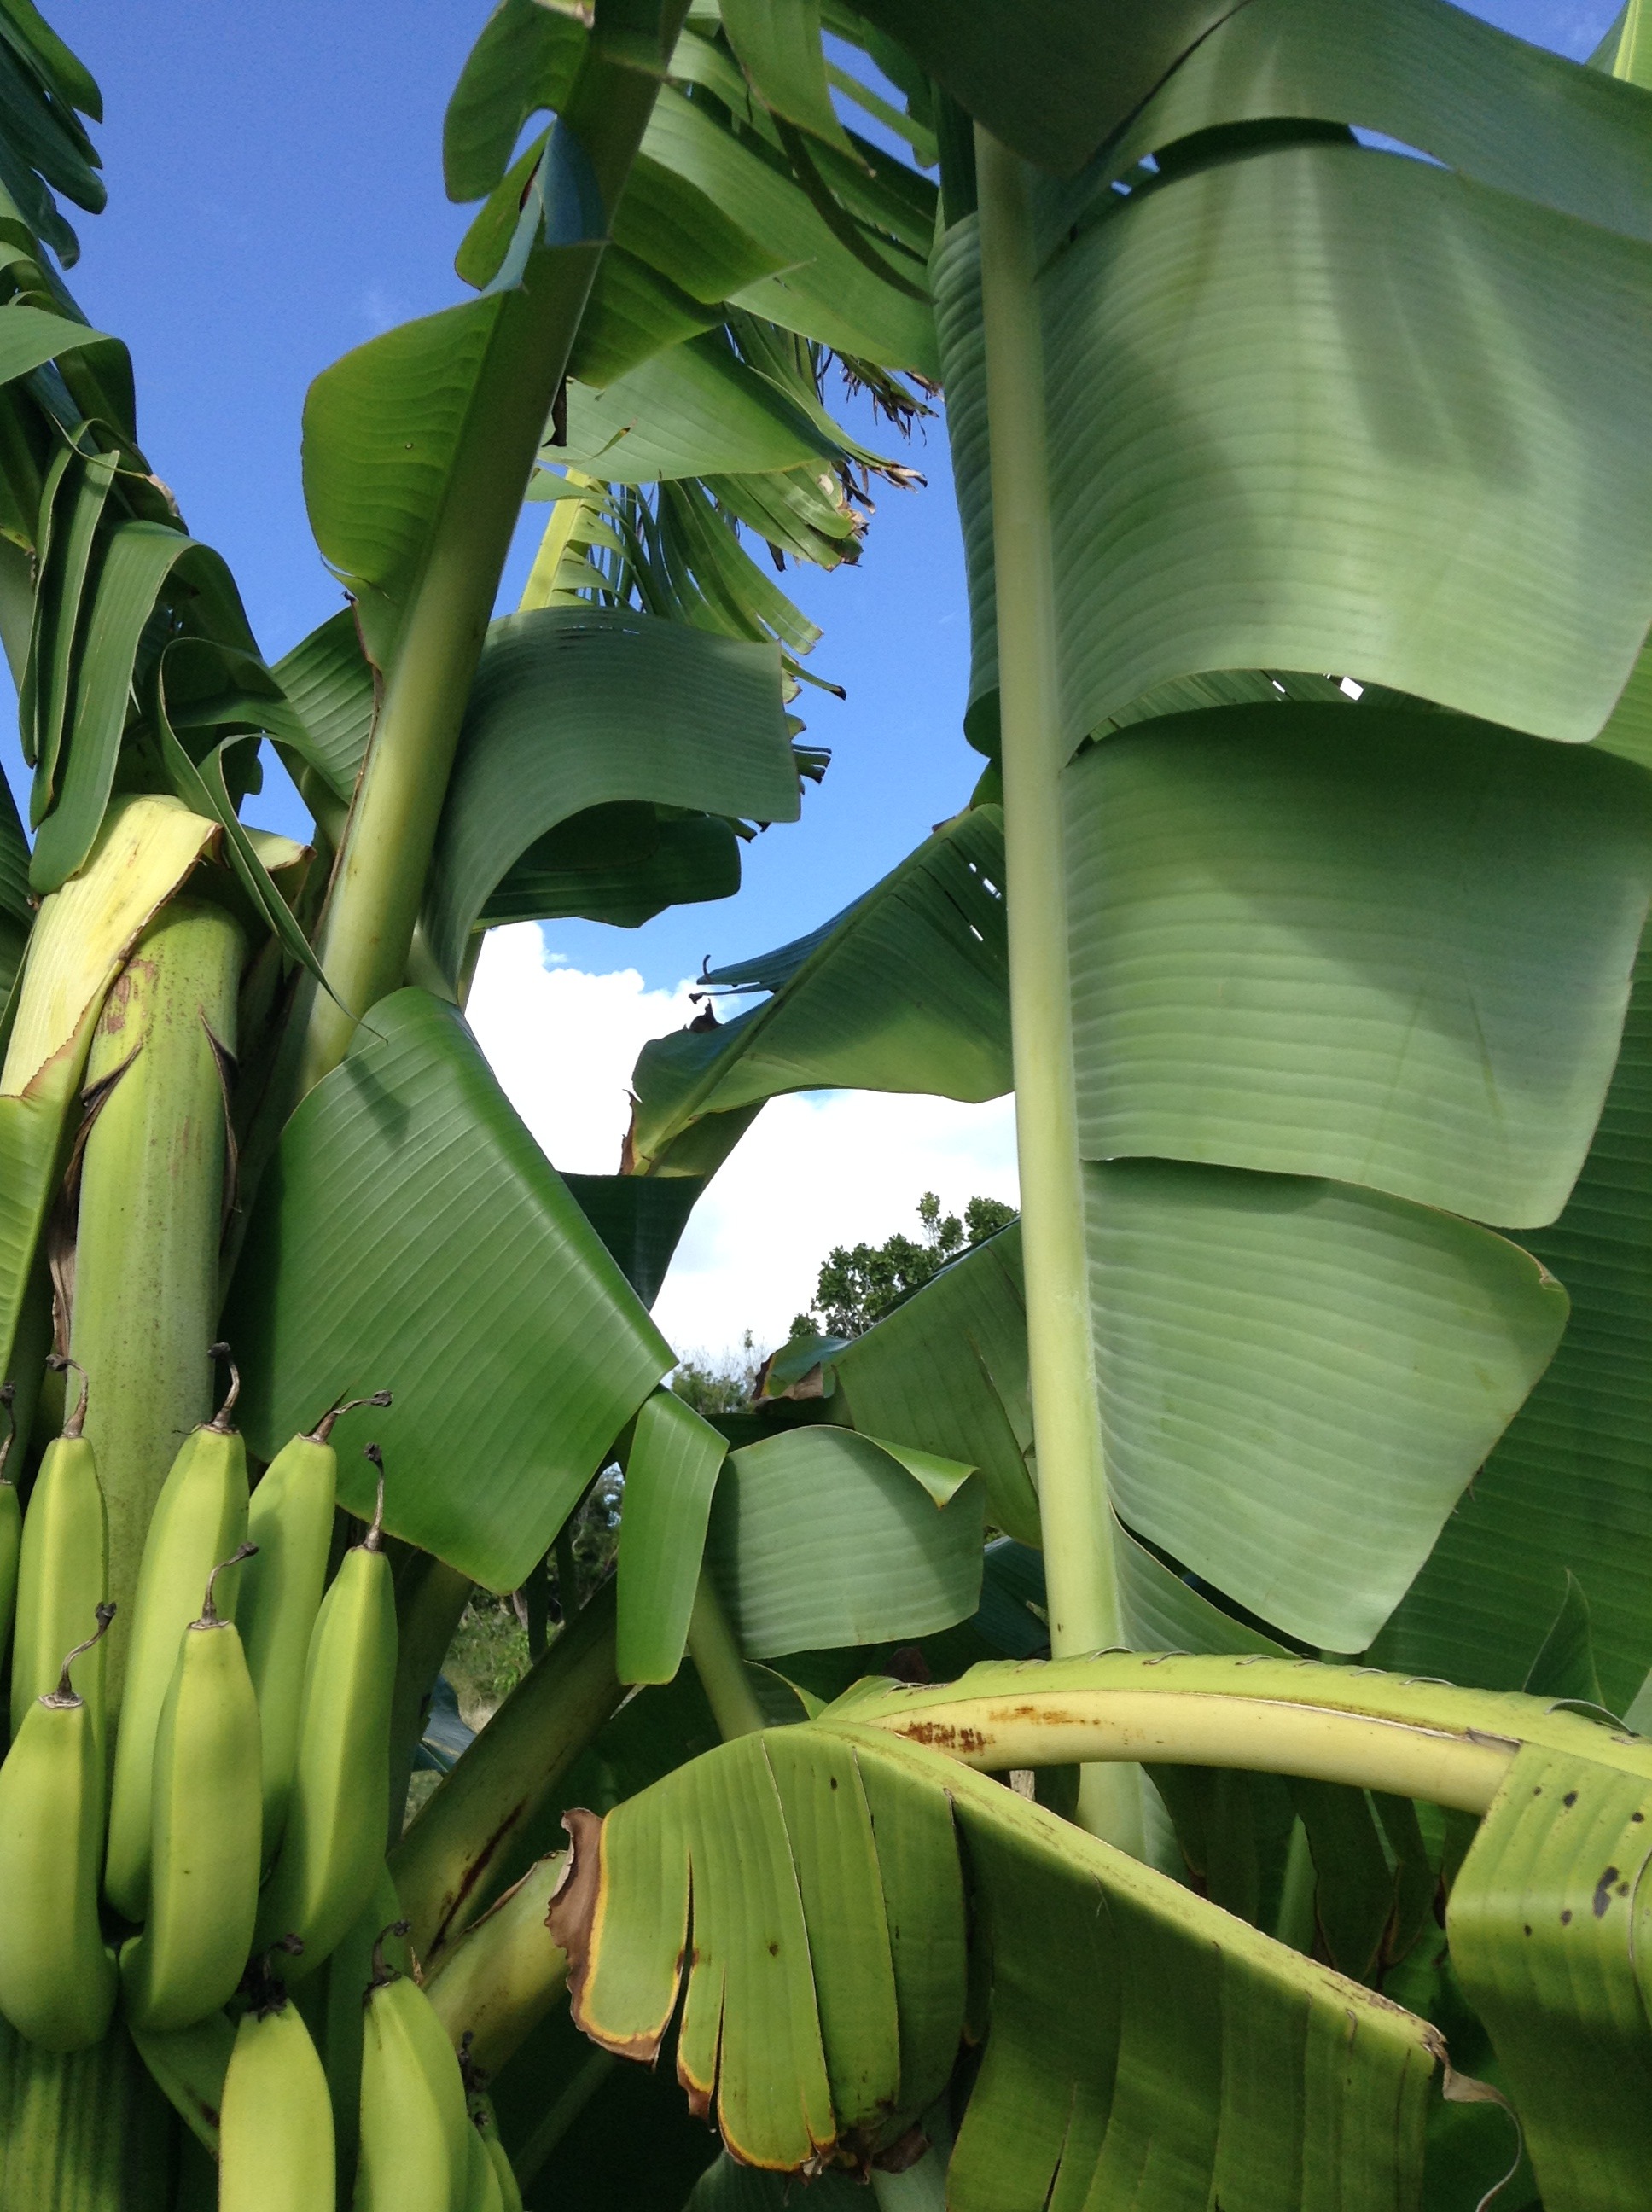
tree, branch, plant, fruit, leaf, flower, ripe, environment, foliage, food, green, ingredient, herb, produce, crop, natural, fresh, botany, agriculture, juicy, healthy, flora, delicious, health, botanical, outdoors, bananas, nutrition, vegetation, tasty, vegetarian, raw, horticulture, diet, tropics, organic, nutritious, flowering plant, banana tree, plant stem, woody plant, land plant, arecales, palm family, banana family